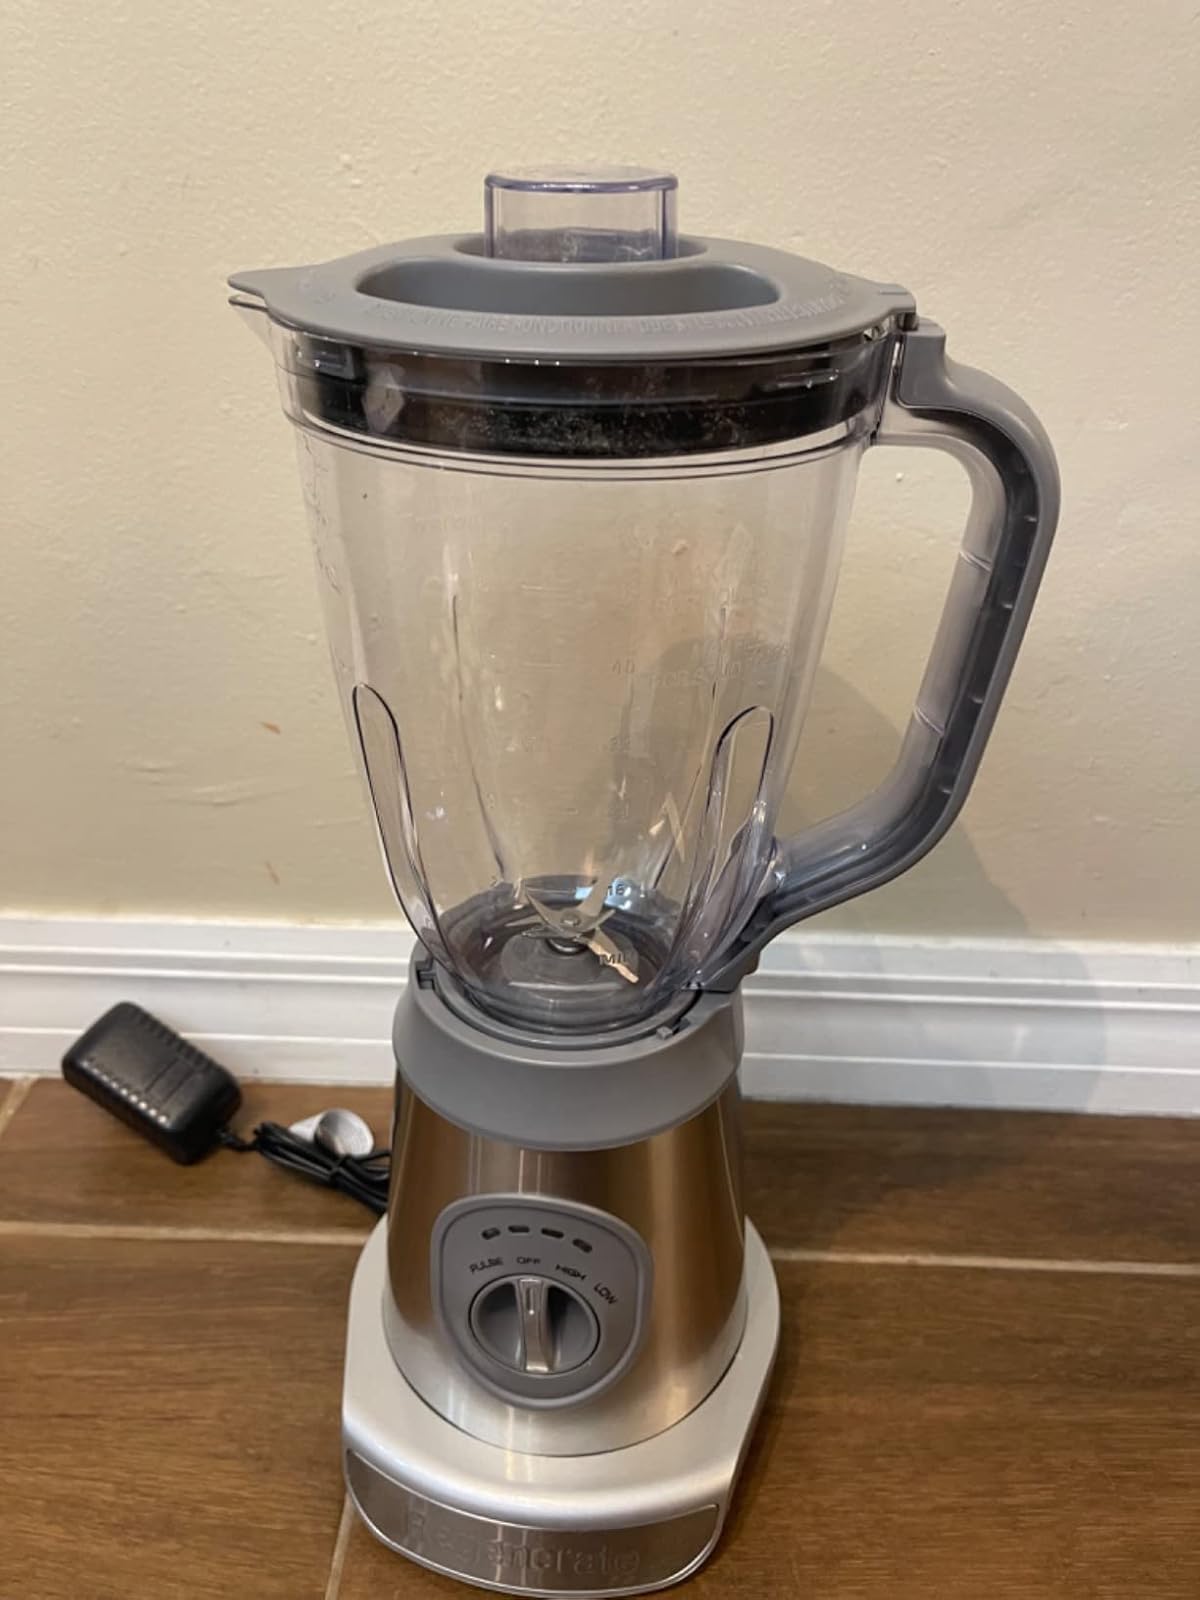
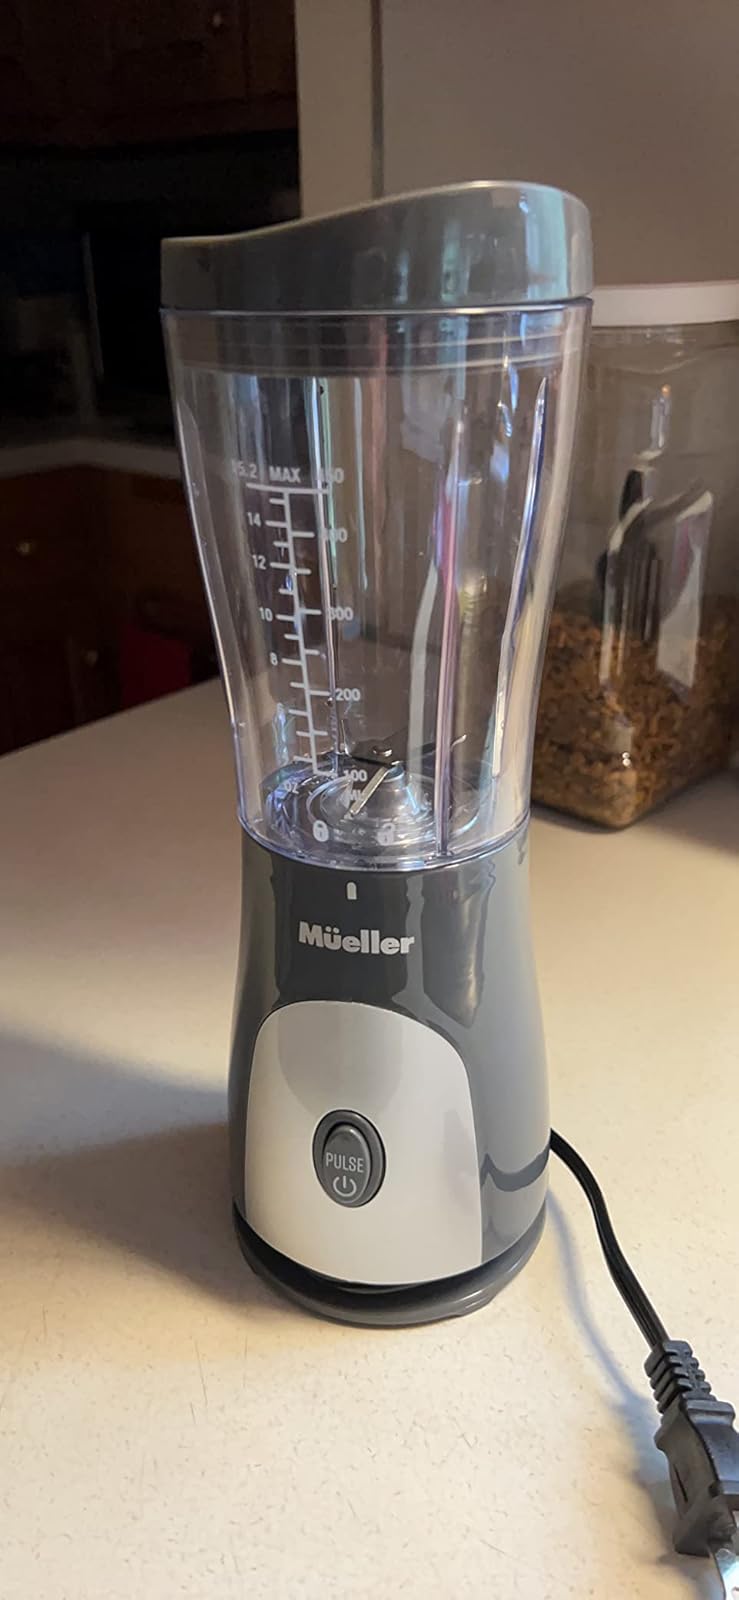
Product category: items_blender
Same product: no